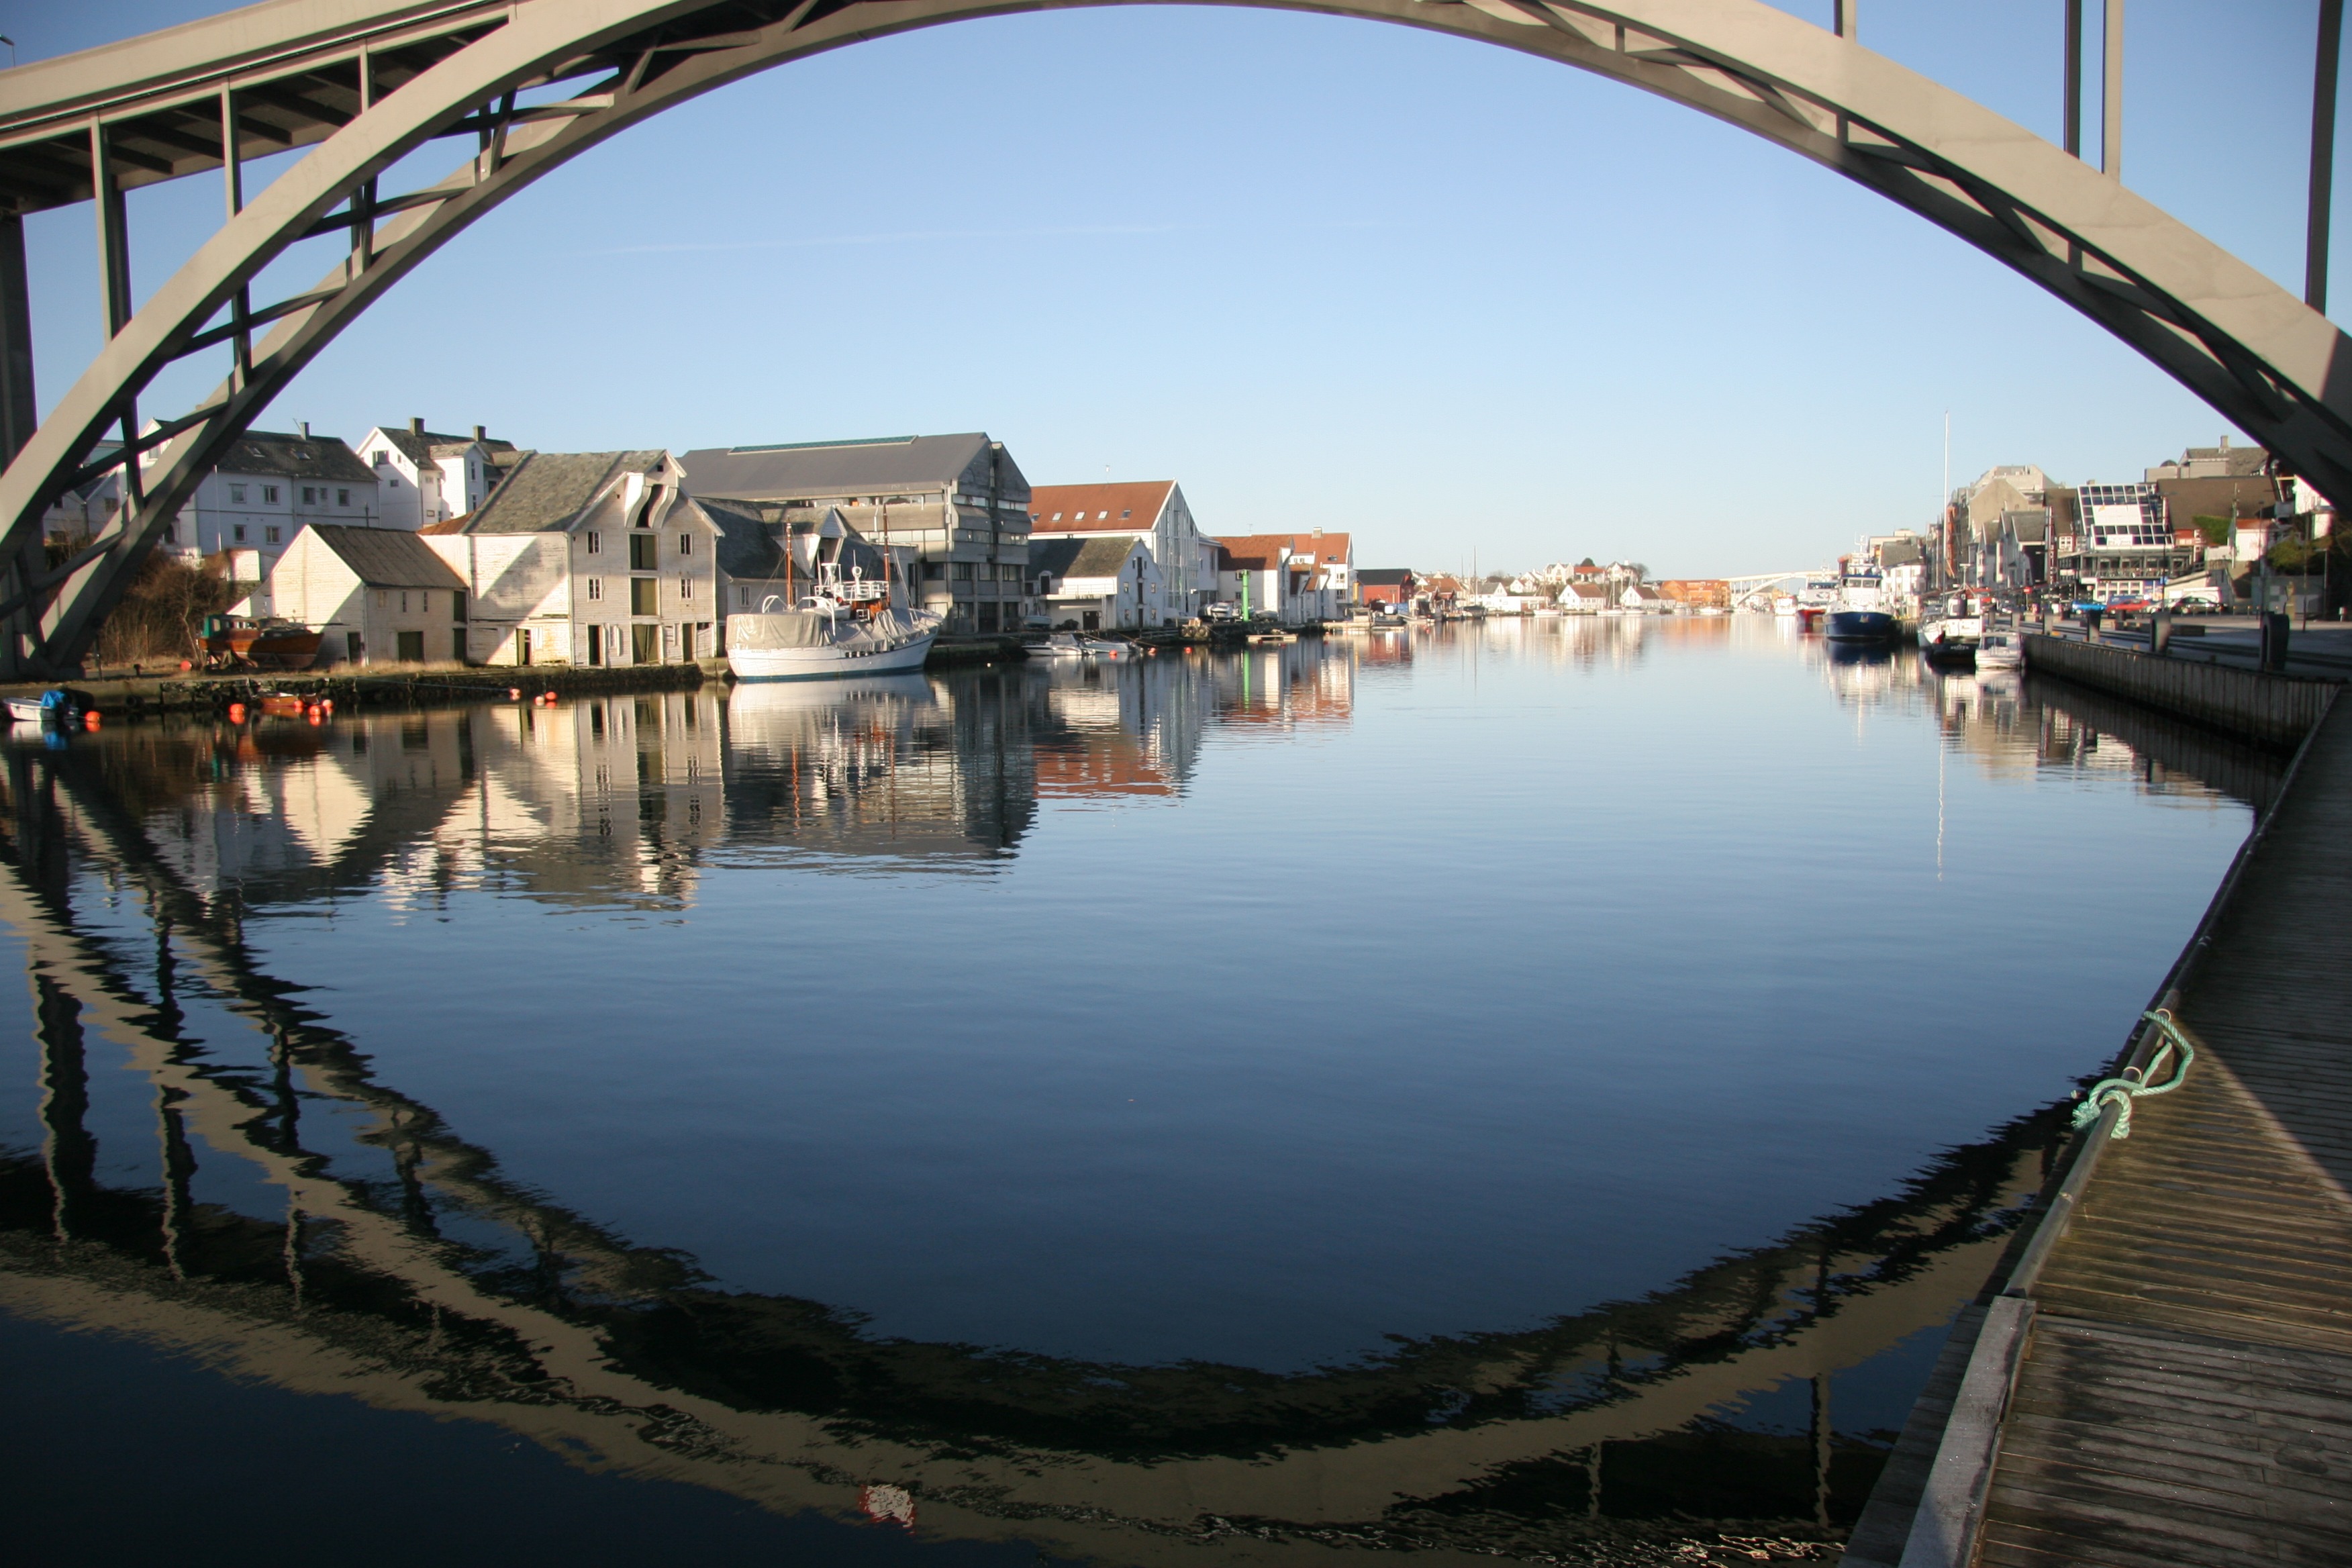
sea, coast, water, sky, sunshine, bridge, river, canal, reflection, blue, waterway, arch bridge, san pedro garza garcia, ris y bridge, town bridge, beautiful vegers price